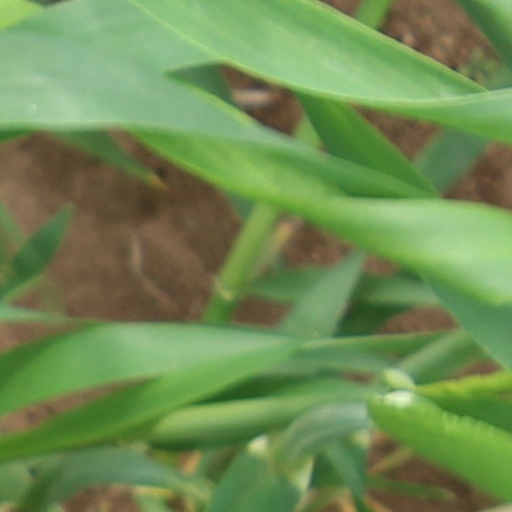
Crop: wheat